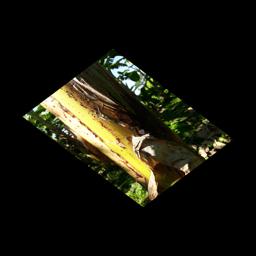
Label: PSEUDOSTEM WEEVIL